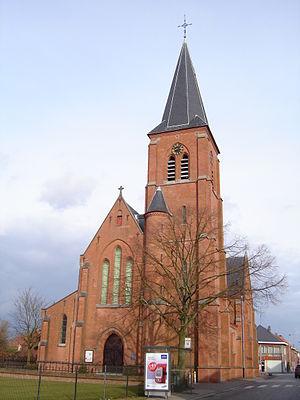
Puyvelde est un hameau de la section belge de Belcele, dans la ville de Saint-Nicolas.